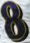
Number: 8